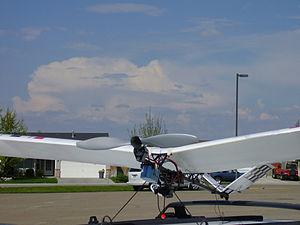
Les avions radiocommandés sont des modèles réduits pilotés à l’aide d’une télécommande. Ils utilisent une communication radio entre une télécommande émettrice et un récepteur situé dans l’avion. Le récepteur contrôle les servomoteurs actionnant les gouvernes ou d'autres fonctions de l’avion en fonction des ordres de commande du pilote donnés par de la position des joysticks radiocommandés. L'utilisation d'avions radiocommandés en tant que loisir est en augmentation constante du fait de la disponibilité de pièces plus petites et de moins en moins chères, ainsi que grâce aux avancées technologiques. Une grande variété de modèles et de styles est disponible afin de satisfaire à toutes les envies et à tous les budgets. Du fait de la disponibilité et des avancées en accumulateurs électriques et moteurs électriques, un nombre grandissant d’utilisateurs utilisent des avions électriques plutôt que thermiques. Les avions électriques sont en effet plus faciles à construire, plus silencieux et moins salissants.